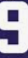
Number: 9